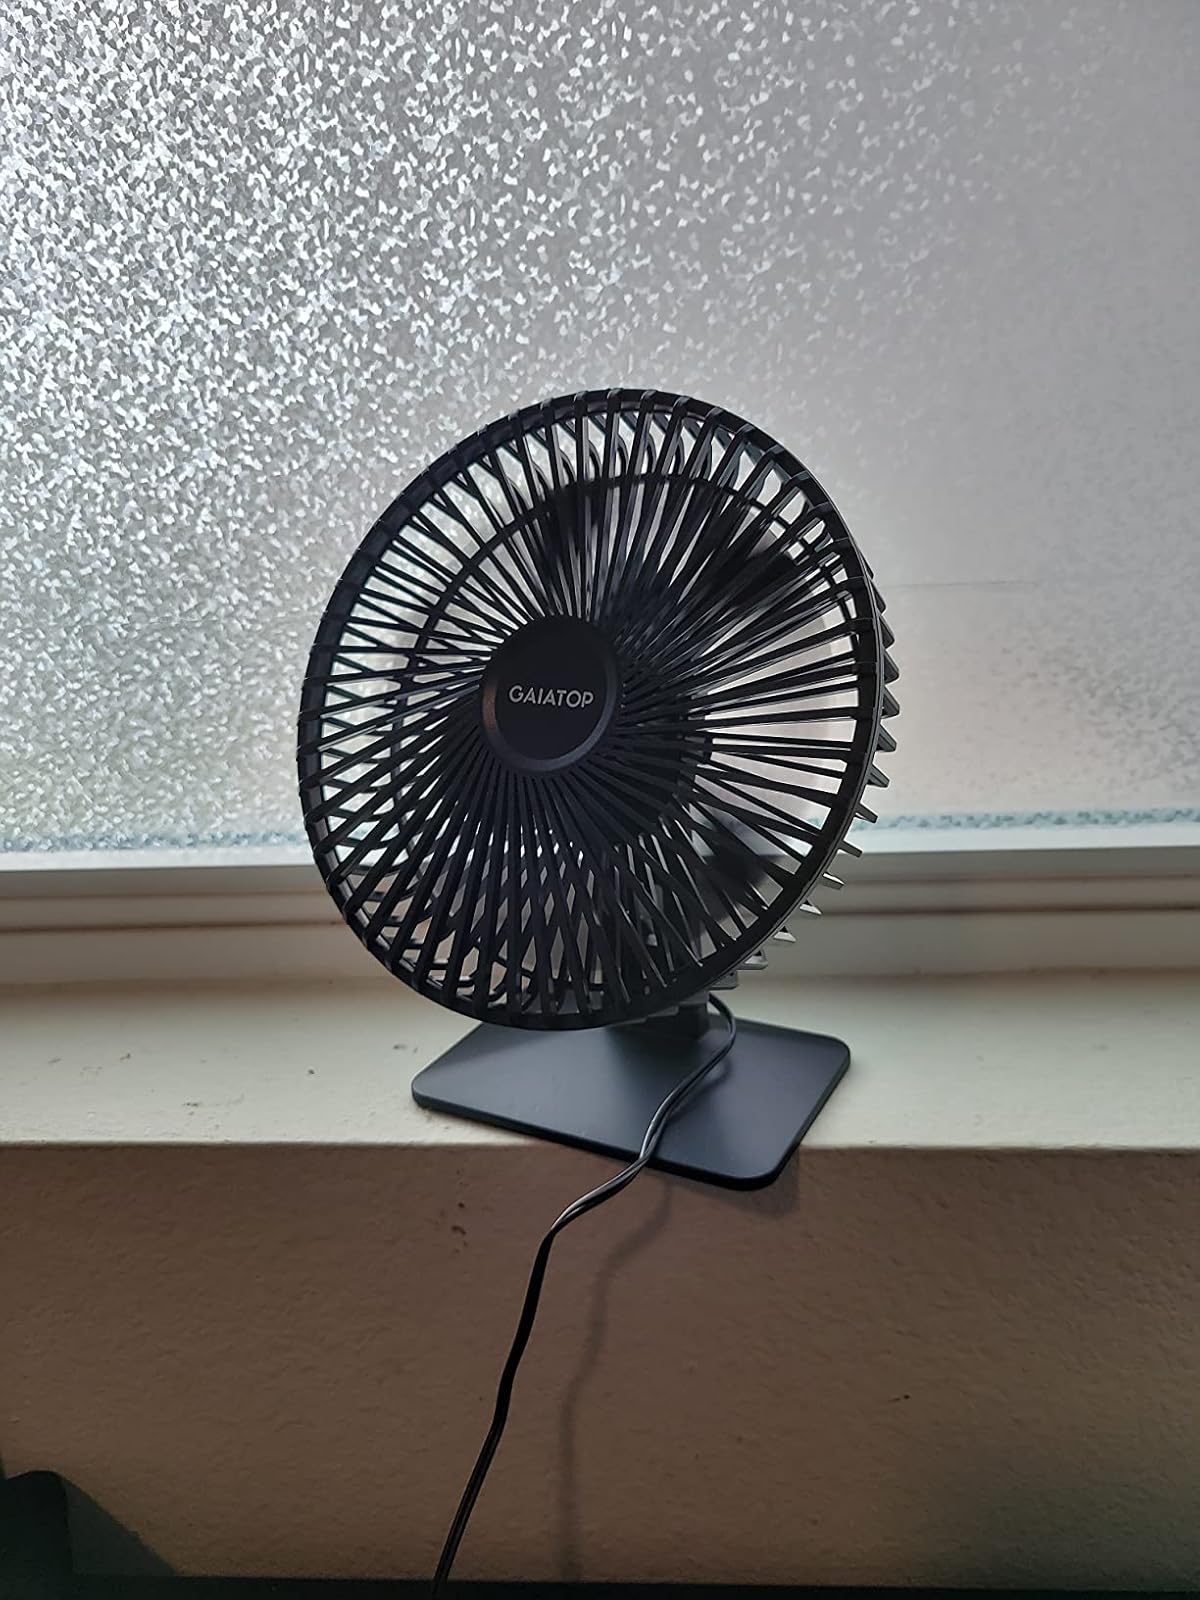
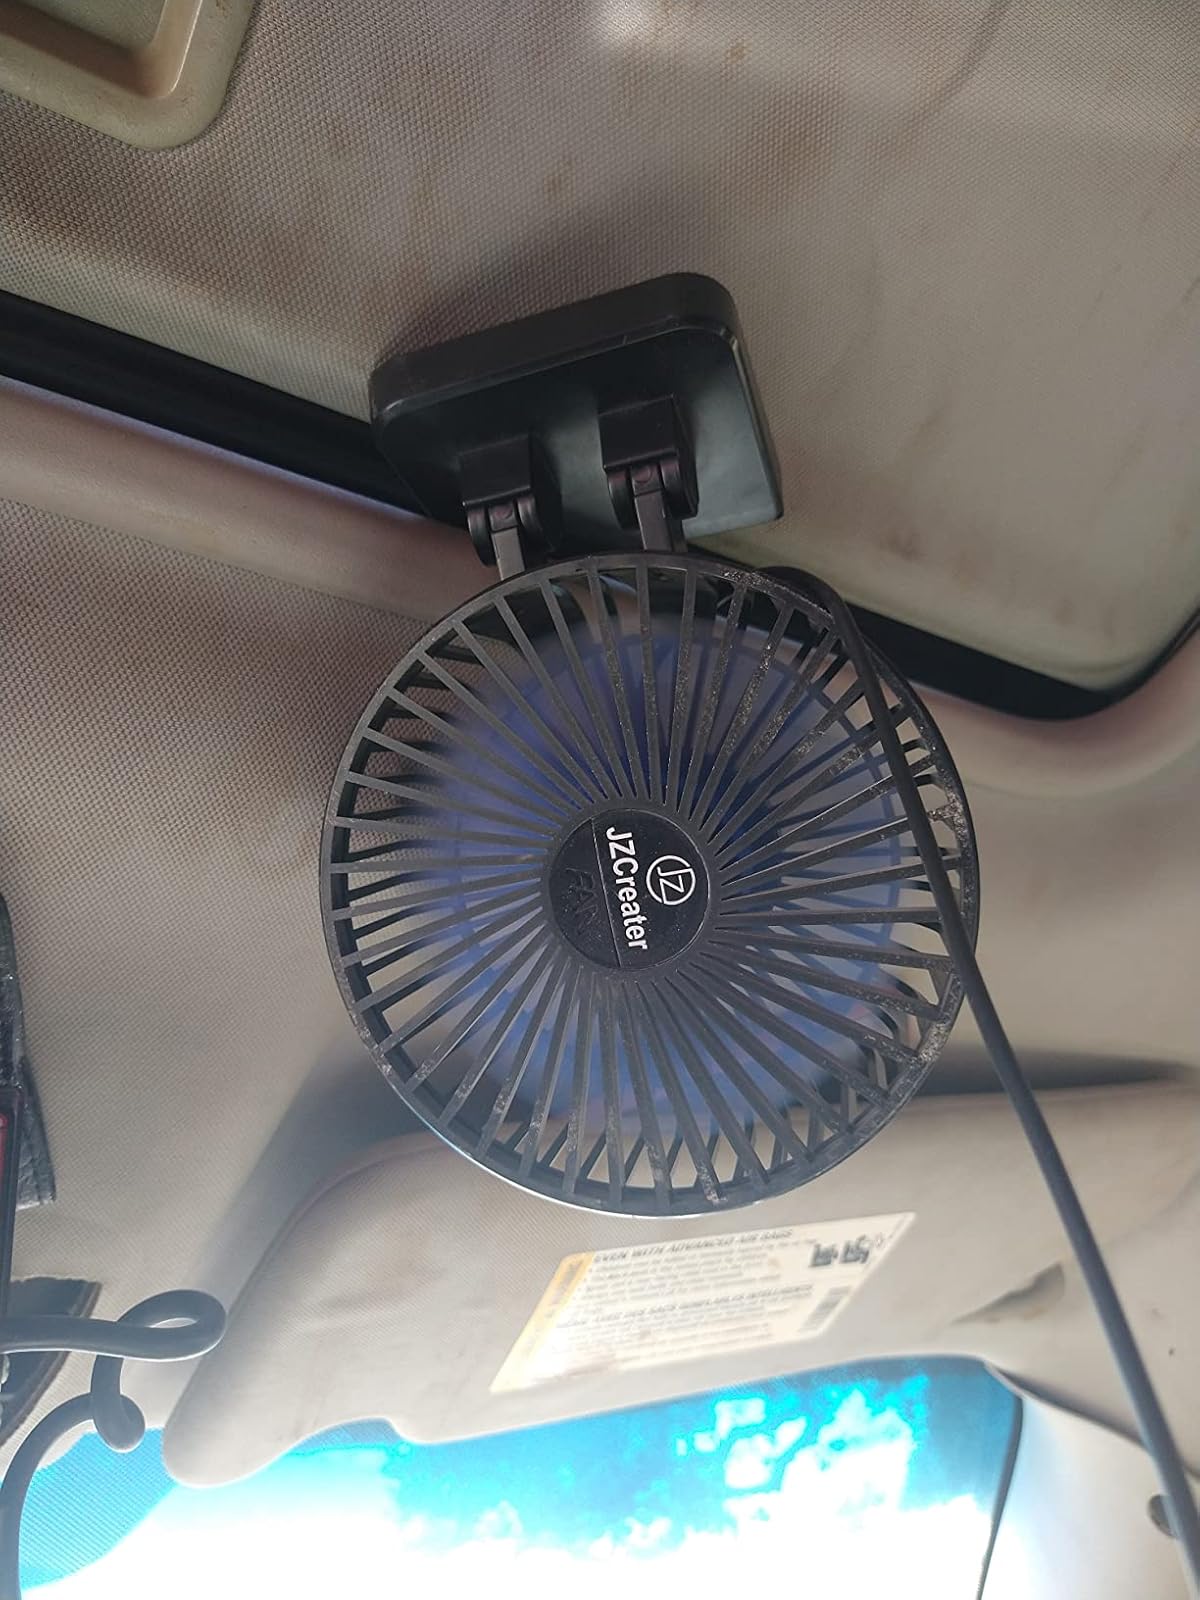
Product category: fan
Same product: no